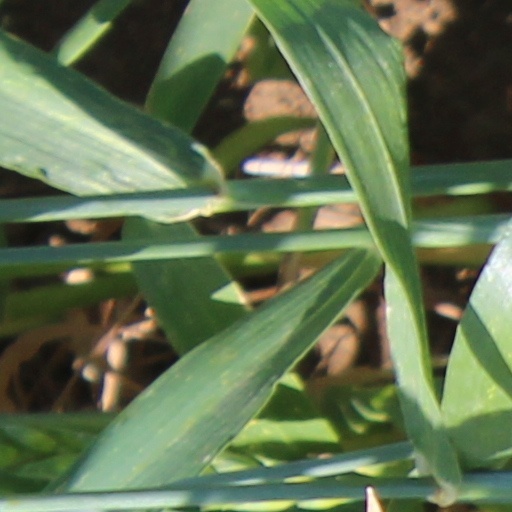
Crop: wheat